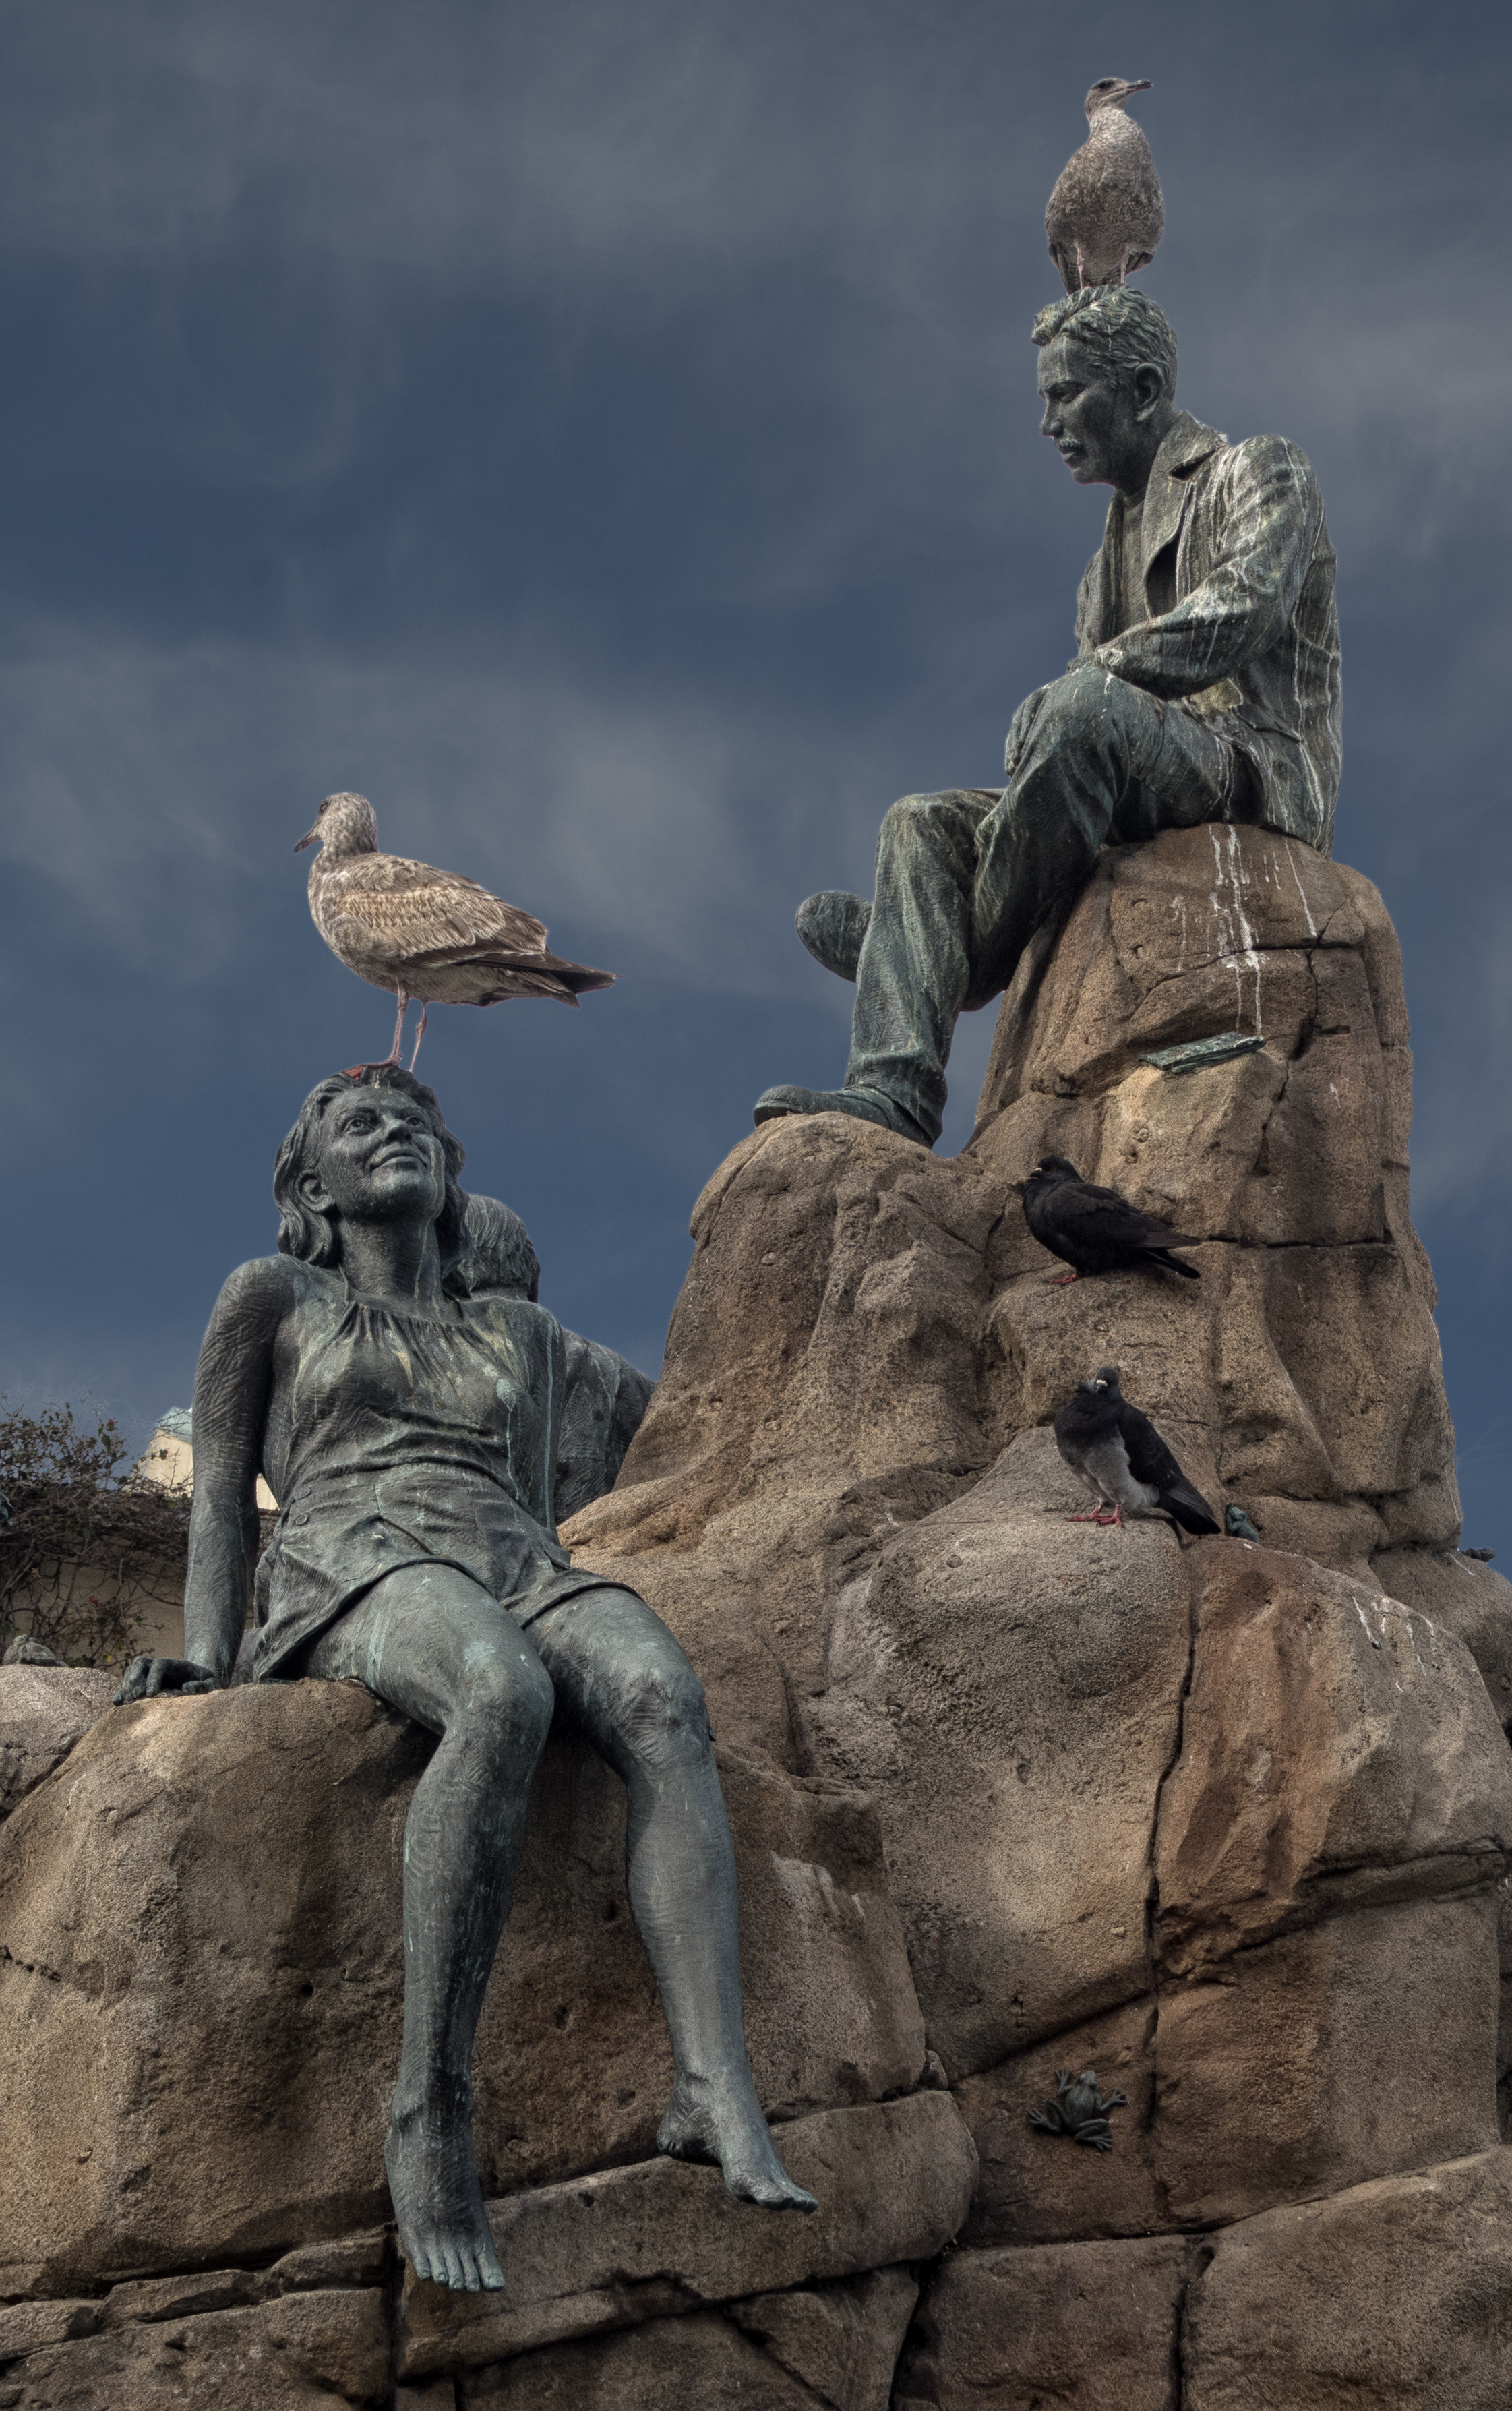
rock, monument, statue, terrain, california, sculpture, art, temple, seagulls, monterey, screenshot, sonycybershotrx100iii, mythology, stejnbeckstatue, ancient history